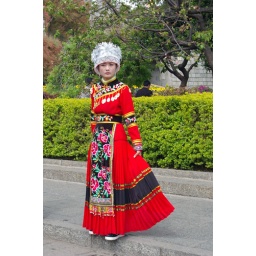
a girl in red gown of Miao ethnic group